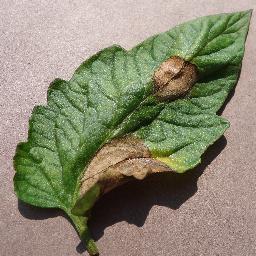
Label: Tomato___Late_blight